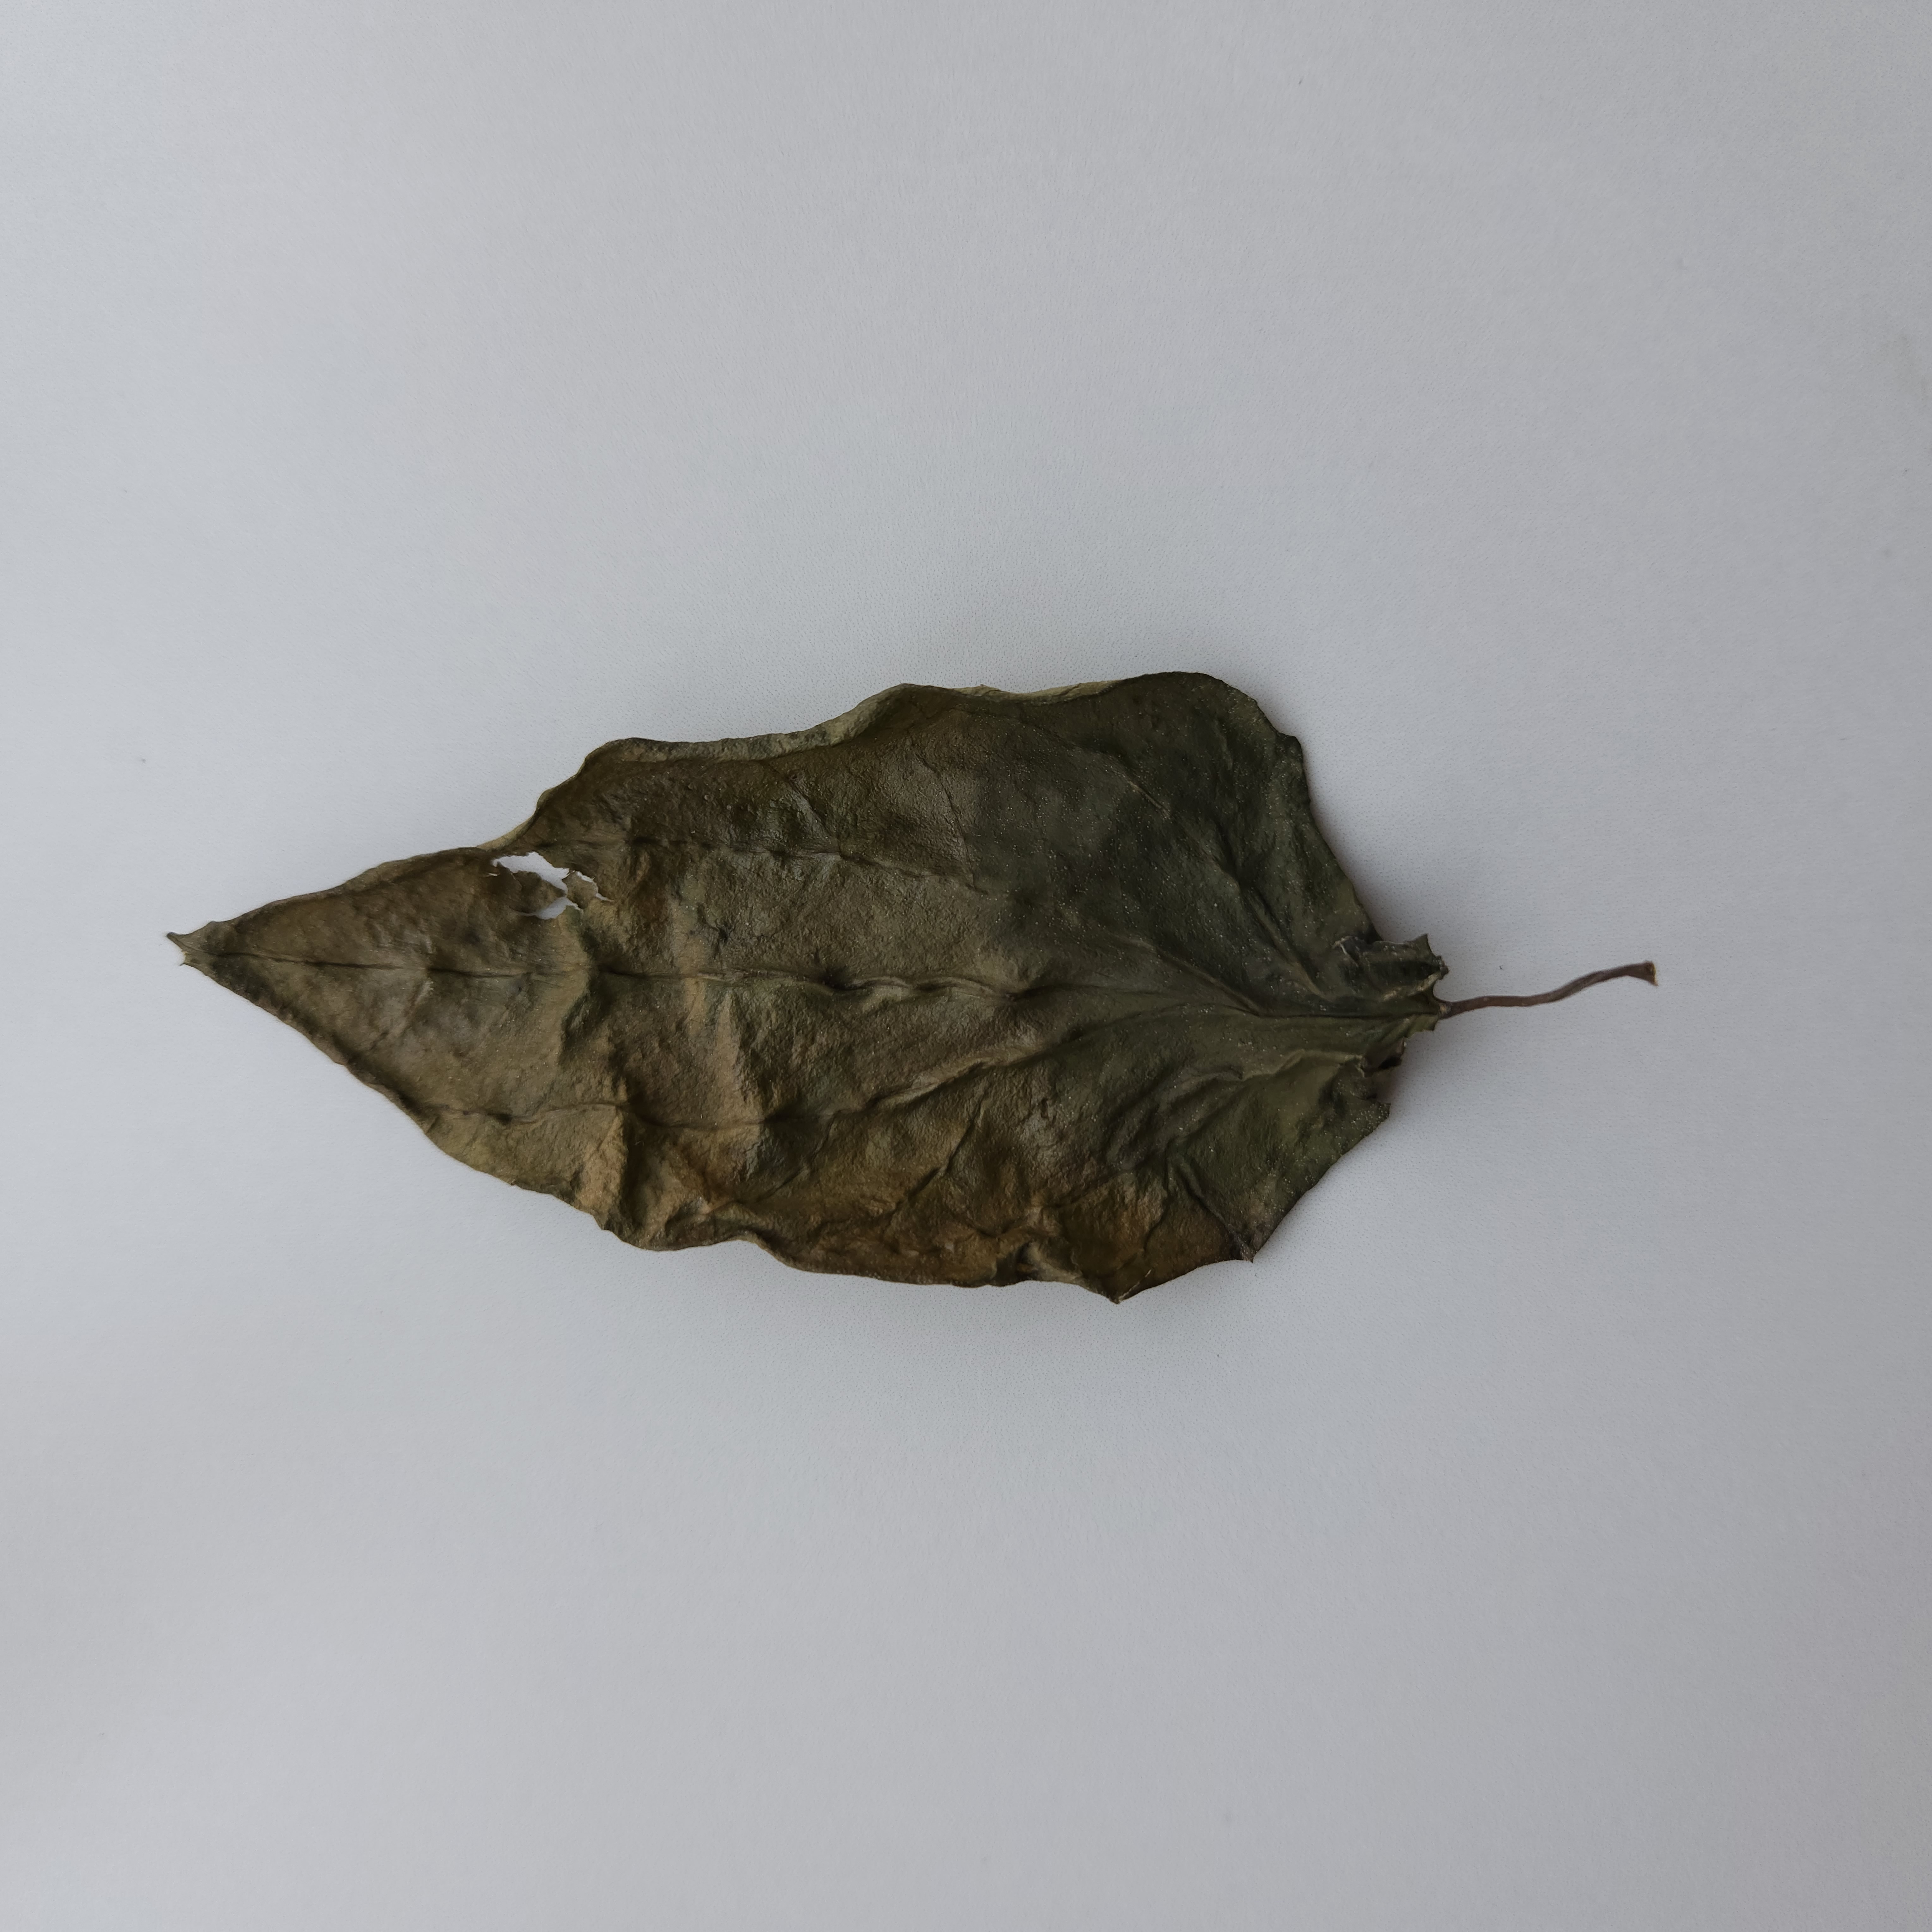
Label: Dried